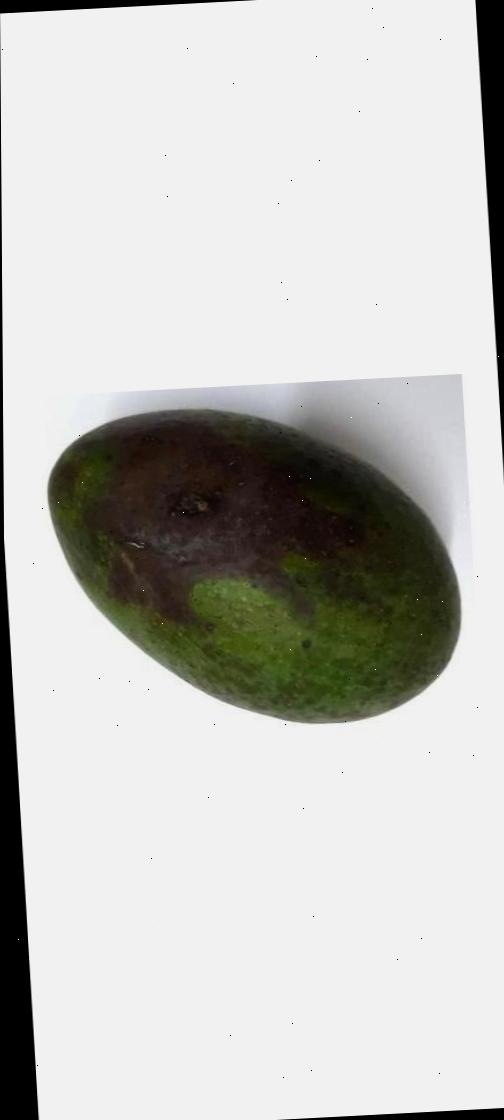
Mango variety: Ashshina Zhinuk